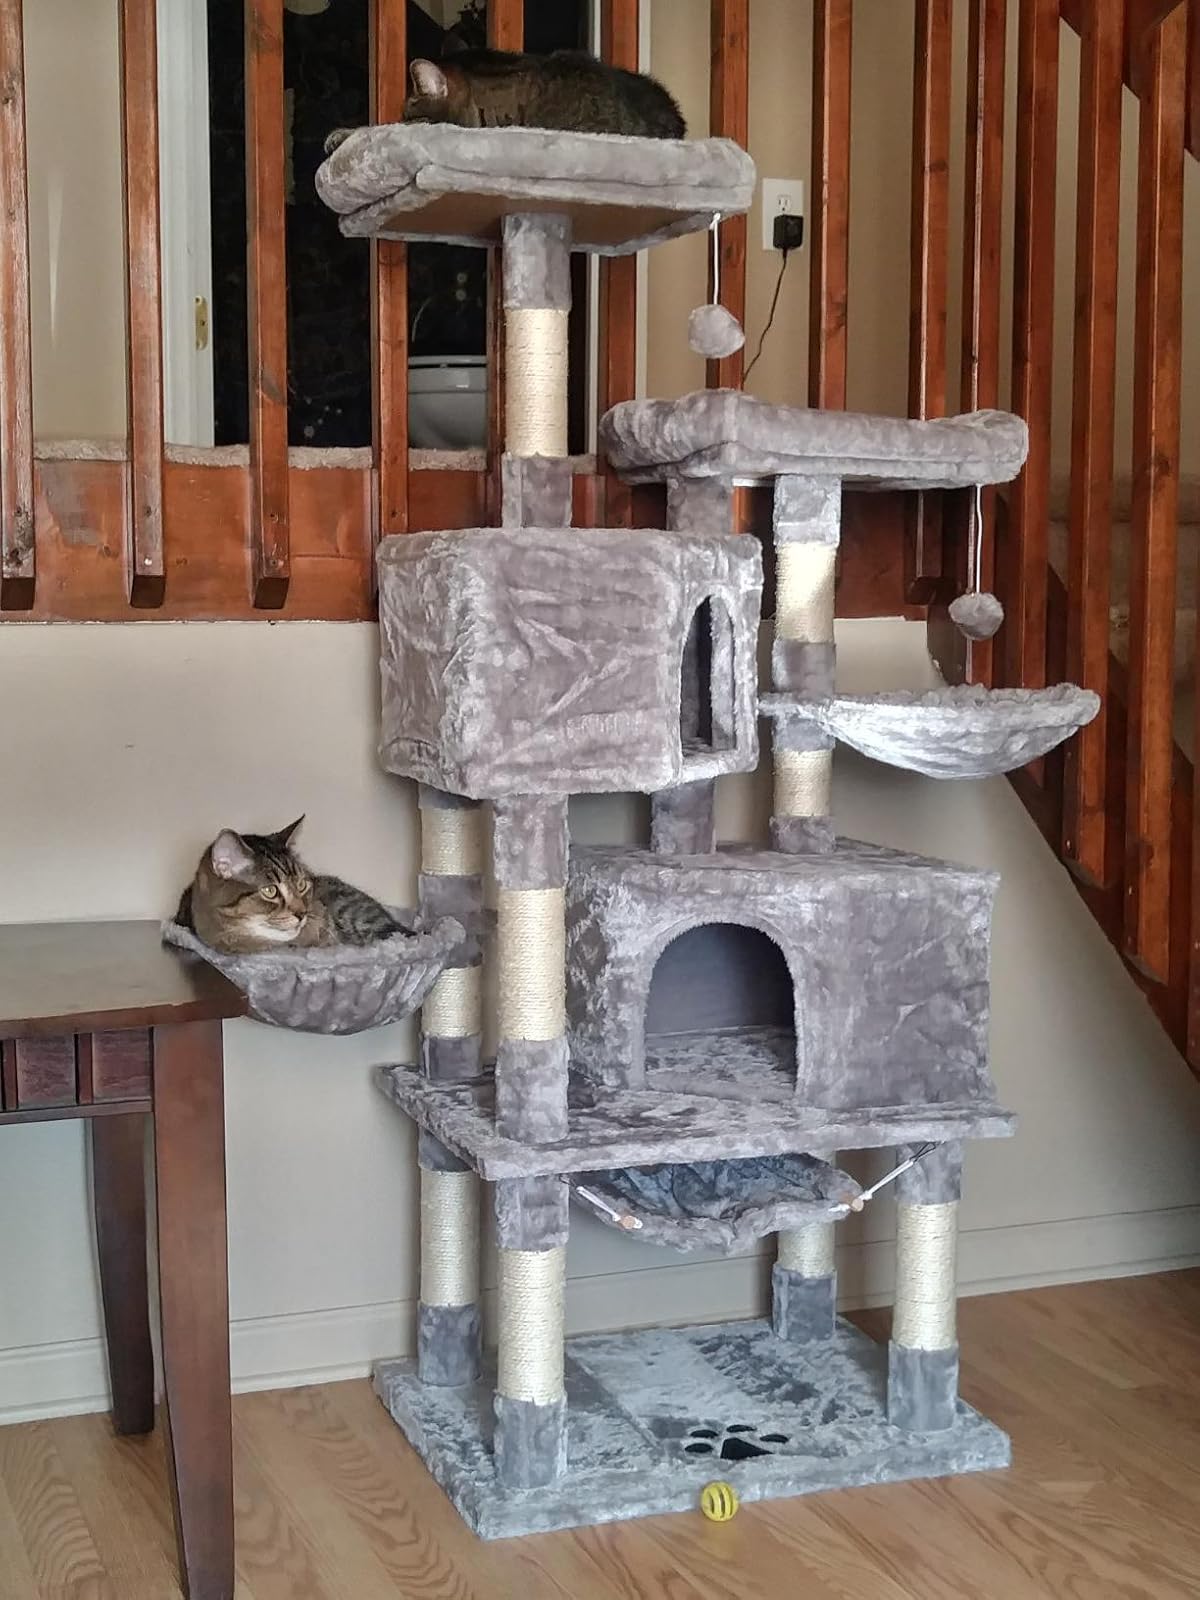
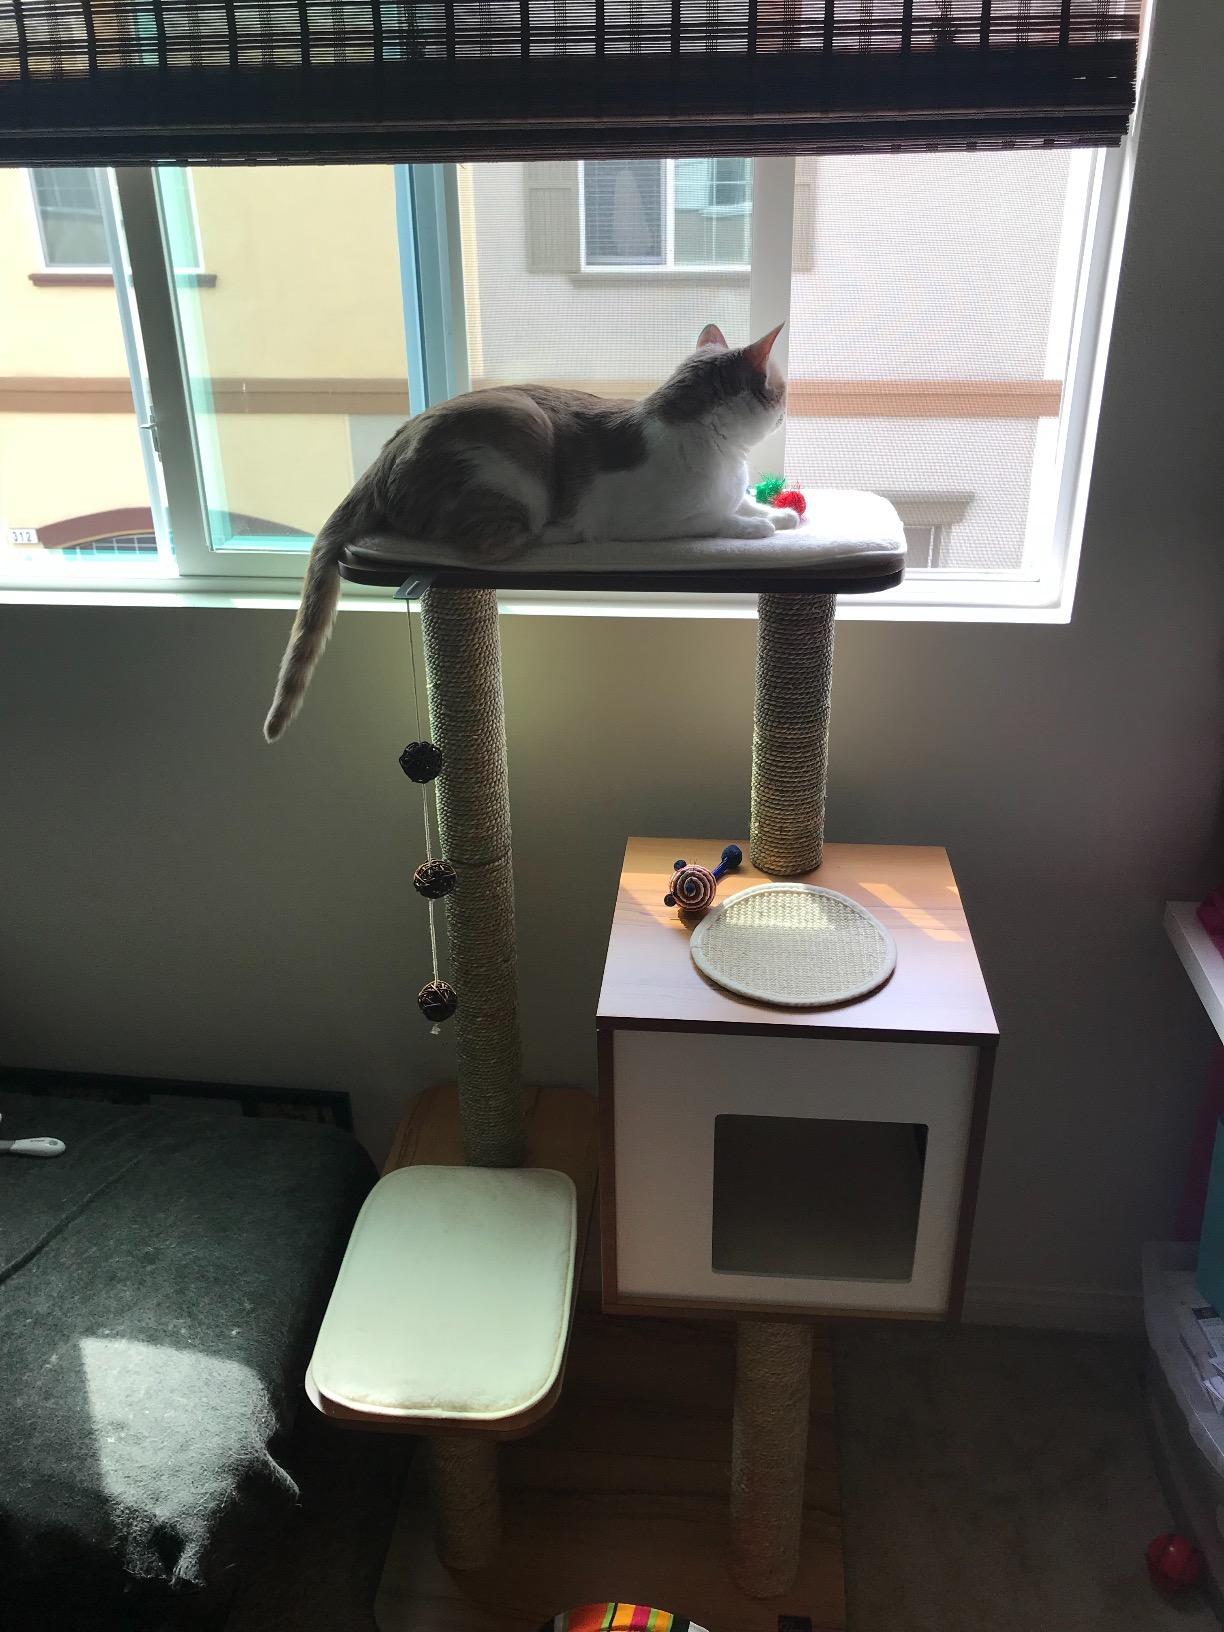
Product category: items_cat tree
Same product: no